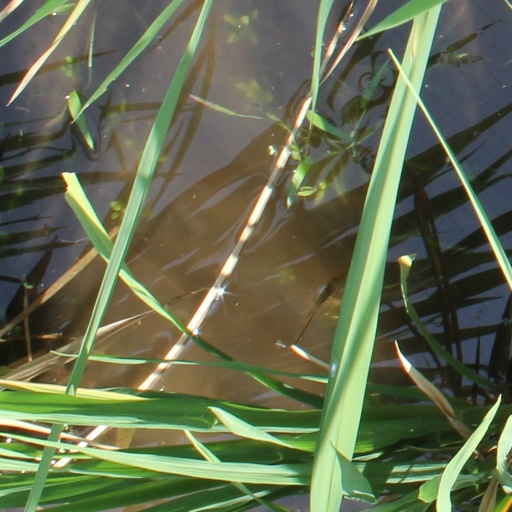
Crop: rice